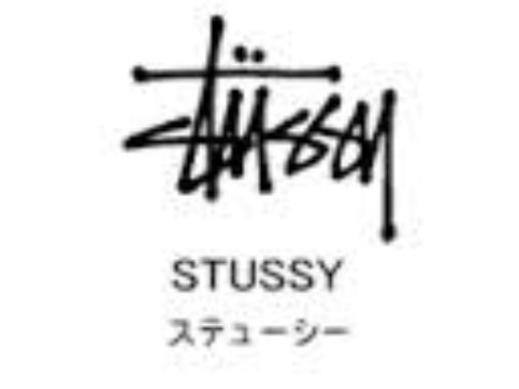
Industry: Clothes